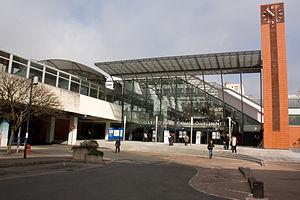
Courcouronnes est une ancienne commune française située à vingt-sept kilomètres au sud de Paris, dans le département de l’Essonne en région Île-de-France.